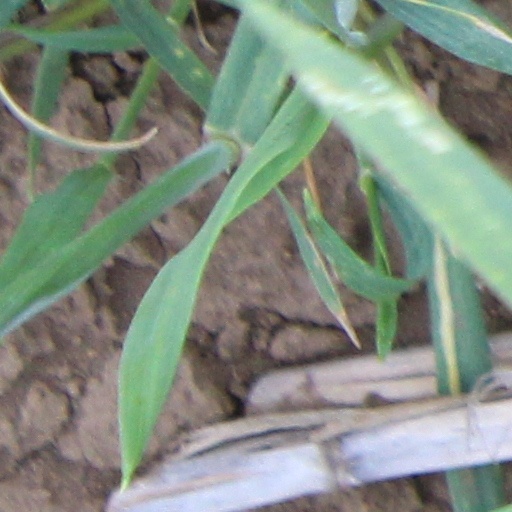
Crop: wheat